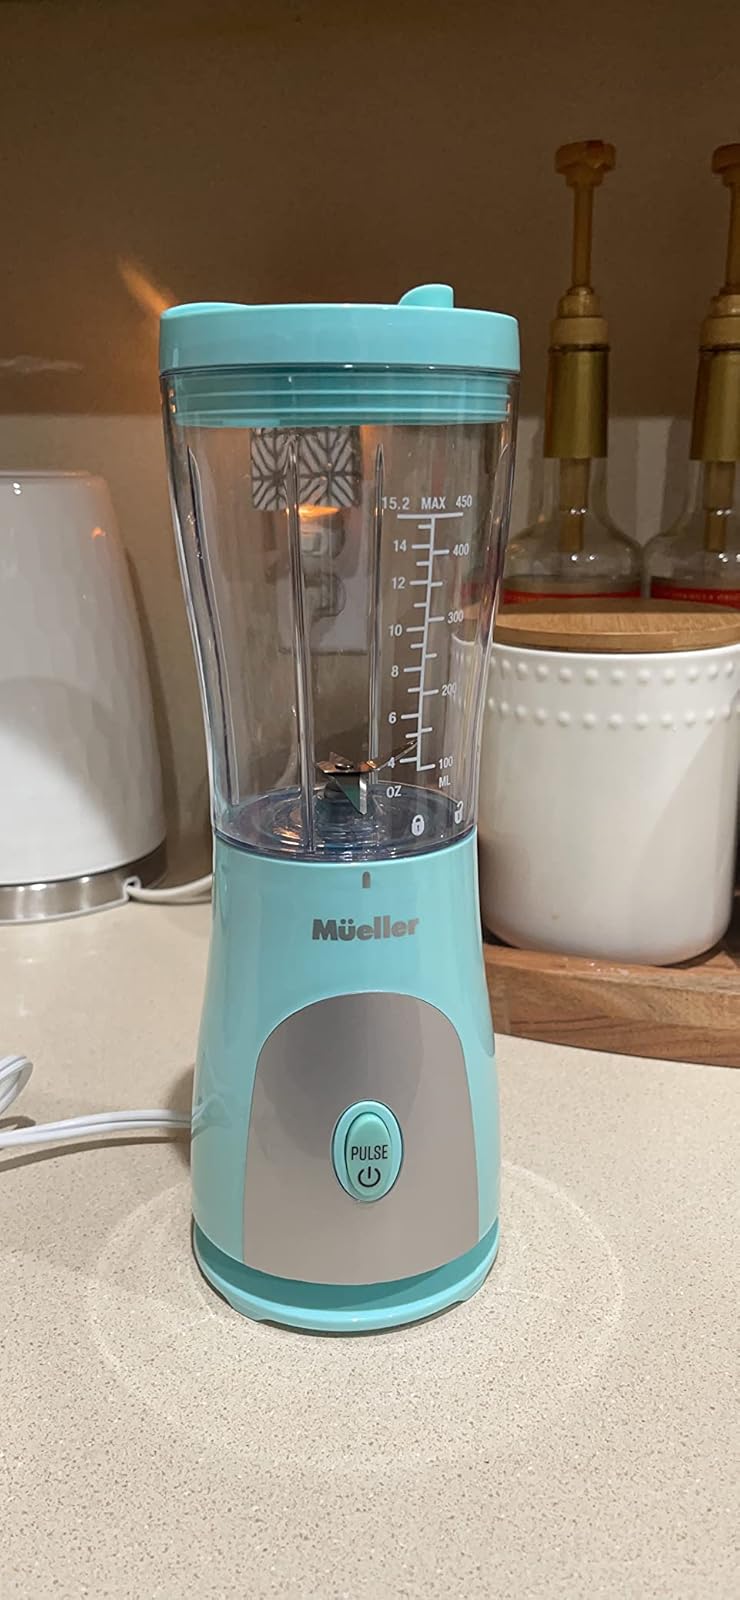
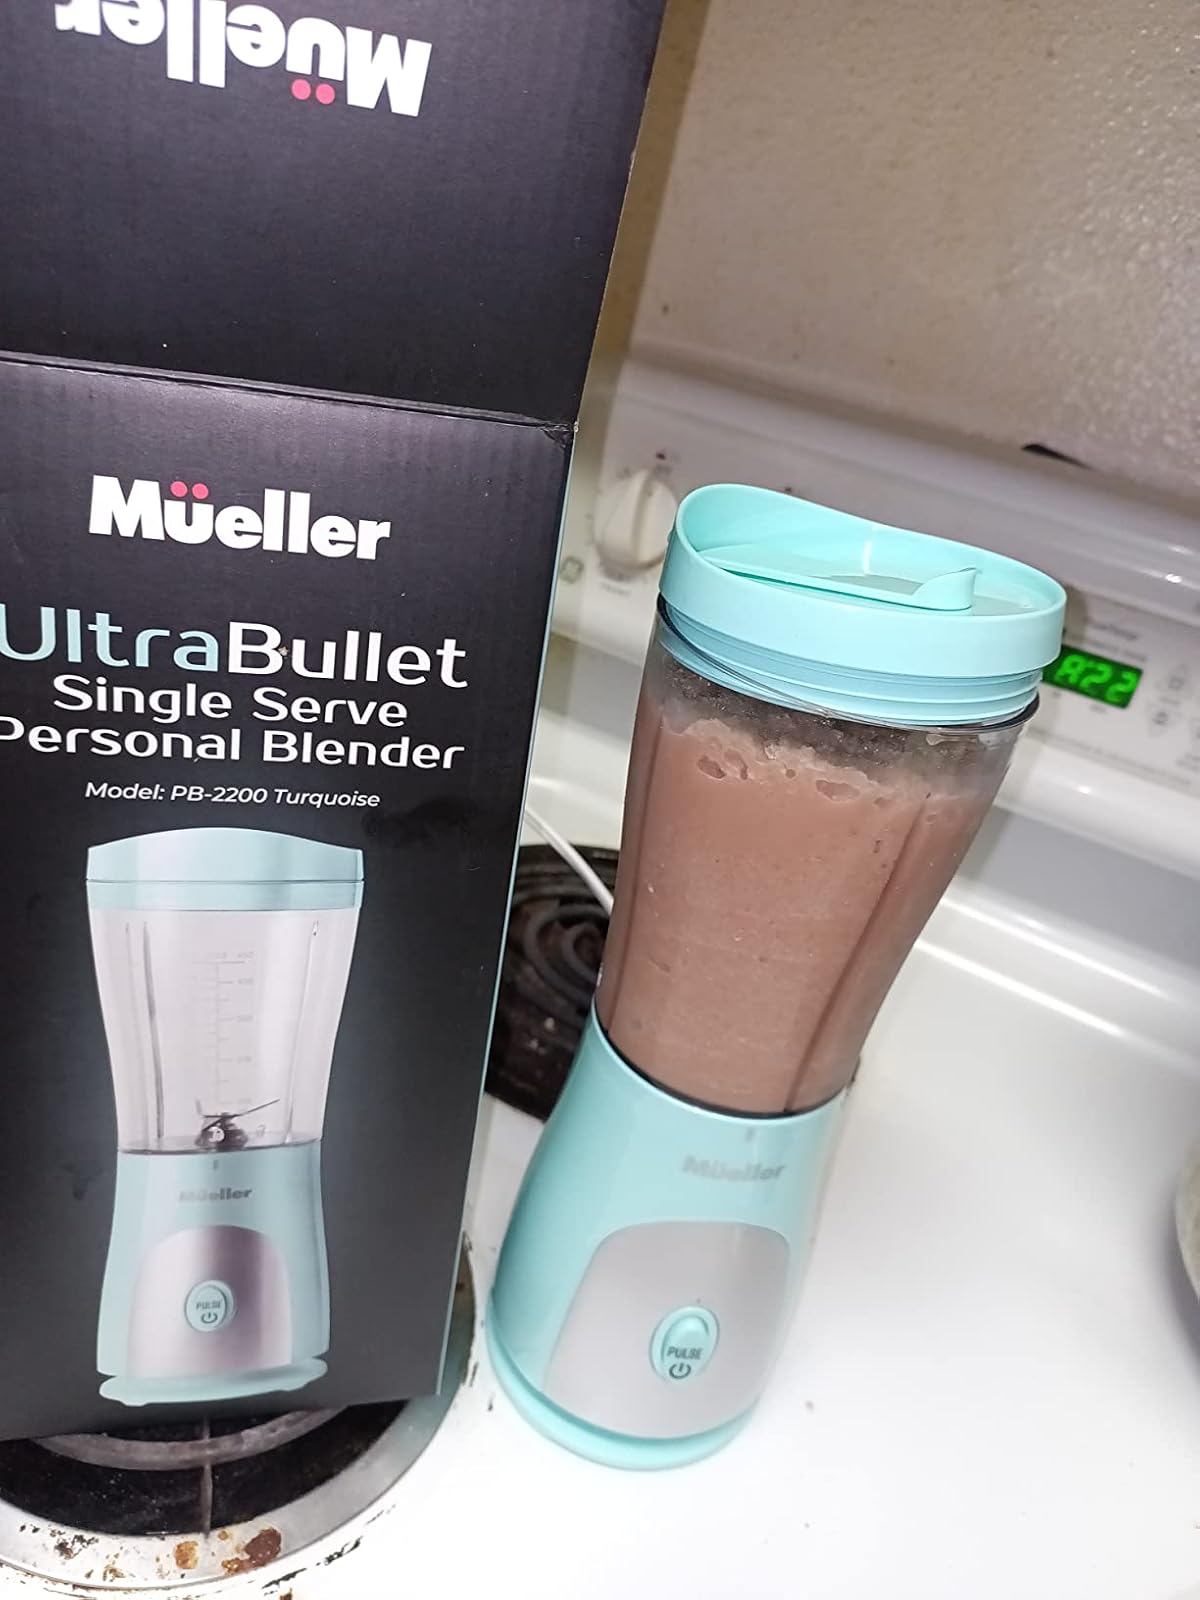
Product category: items_blender
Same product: yes